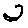
Label: 2